Aberystwyth Rheidol

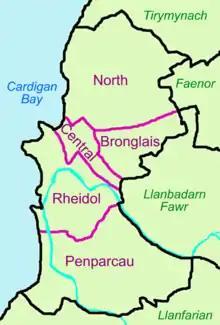
Aberystwyth town council wards

The Rheidol ward elects four town councillors to Aberystwyth Town Council. At the election on 5 May 2017 two Plaid Cymru councillors, one Welsh Liberal Democrat and one Labour Party councillor were elected.